Forst (Unterfranken)

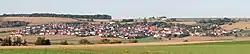
Forst, as seen from Weyer across the Main River.

The village is first documented in the year 1183. The village was formed as a part of the free imperial city of Schweinfurt which was later given to the Count of Henneberg. During the Margravian War in 1553 and the Thirty Years' War the area suffered heavily.